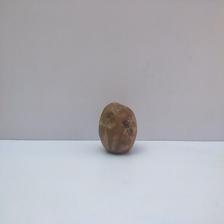
Size: Spoiled